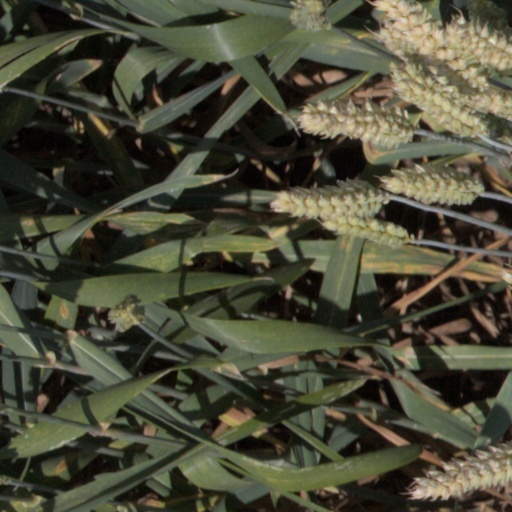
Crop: wheat